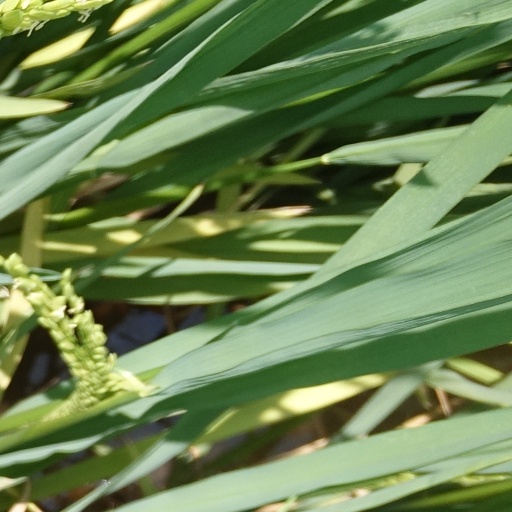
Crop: rice